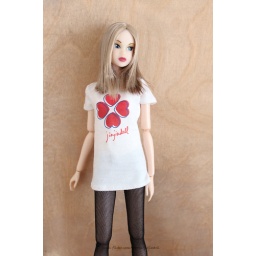
clover T shirt in red